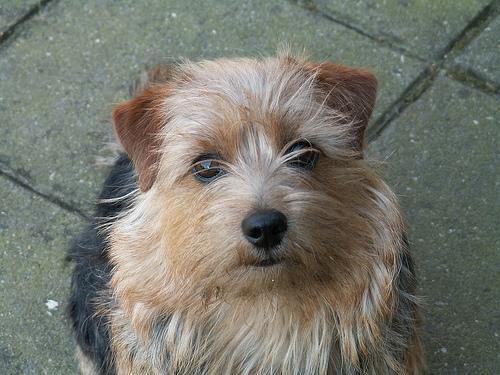
Norfolk_terrier